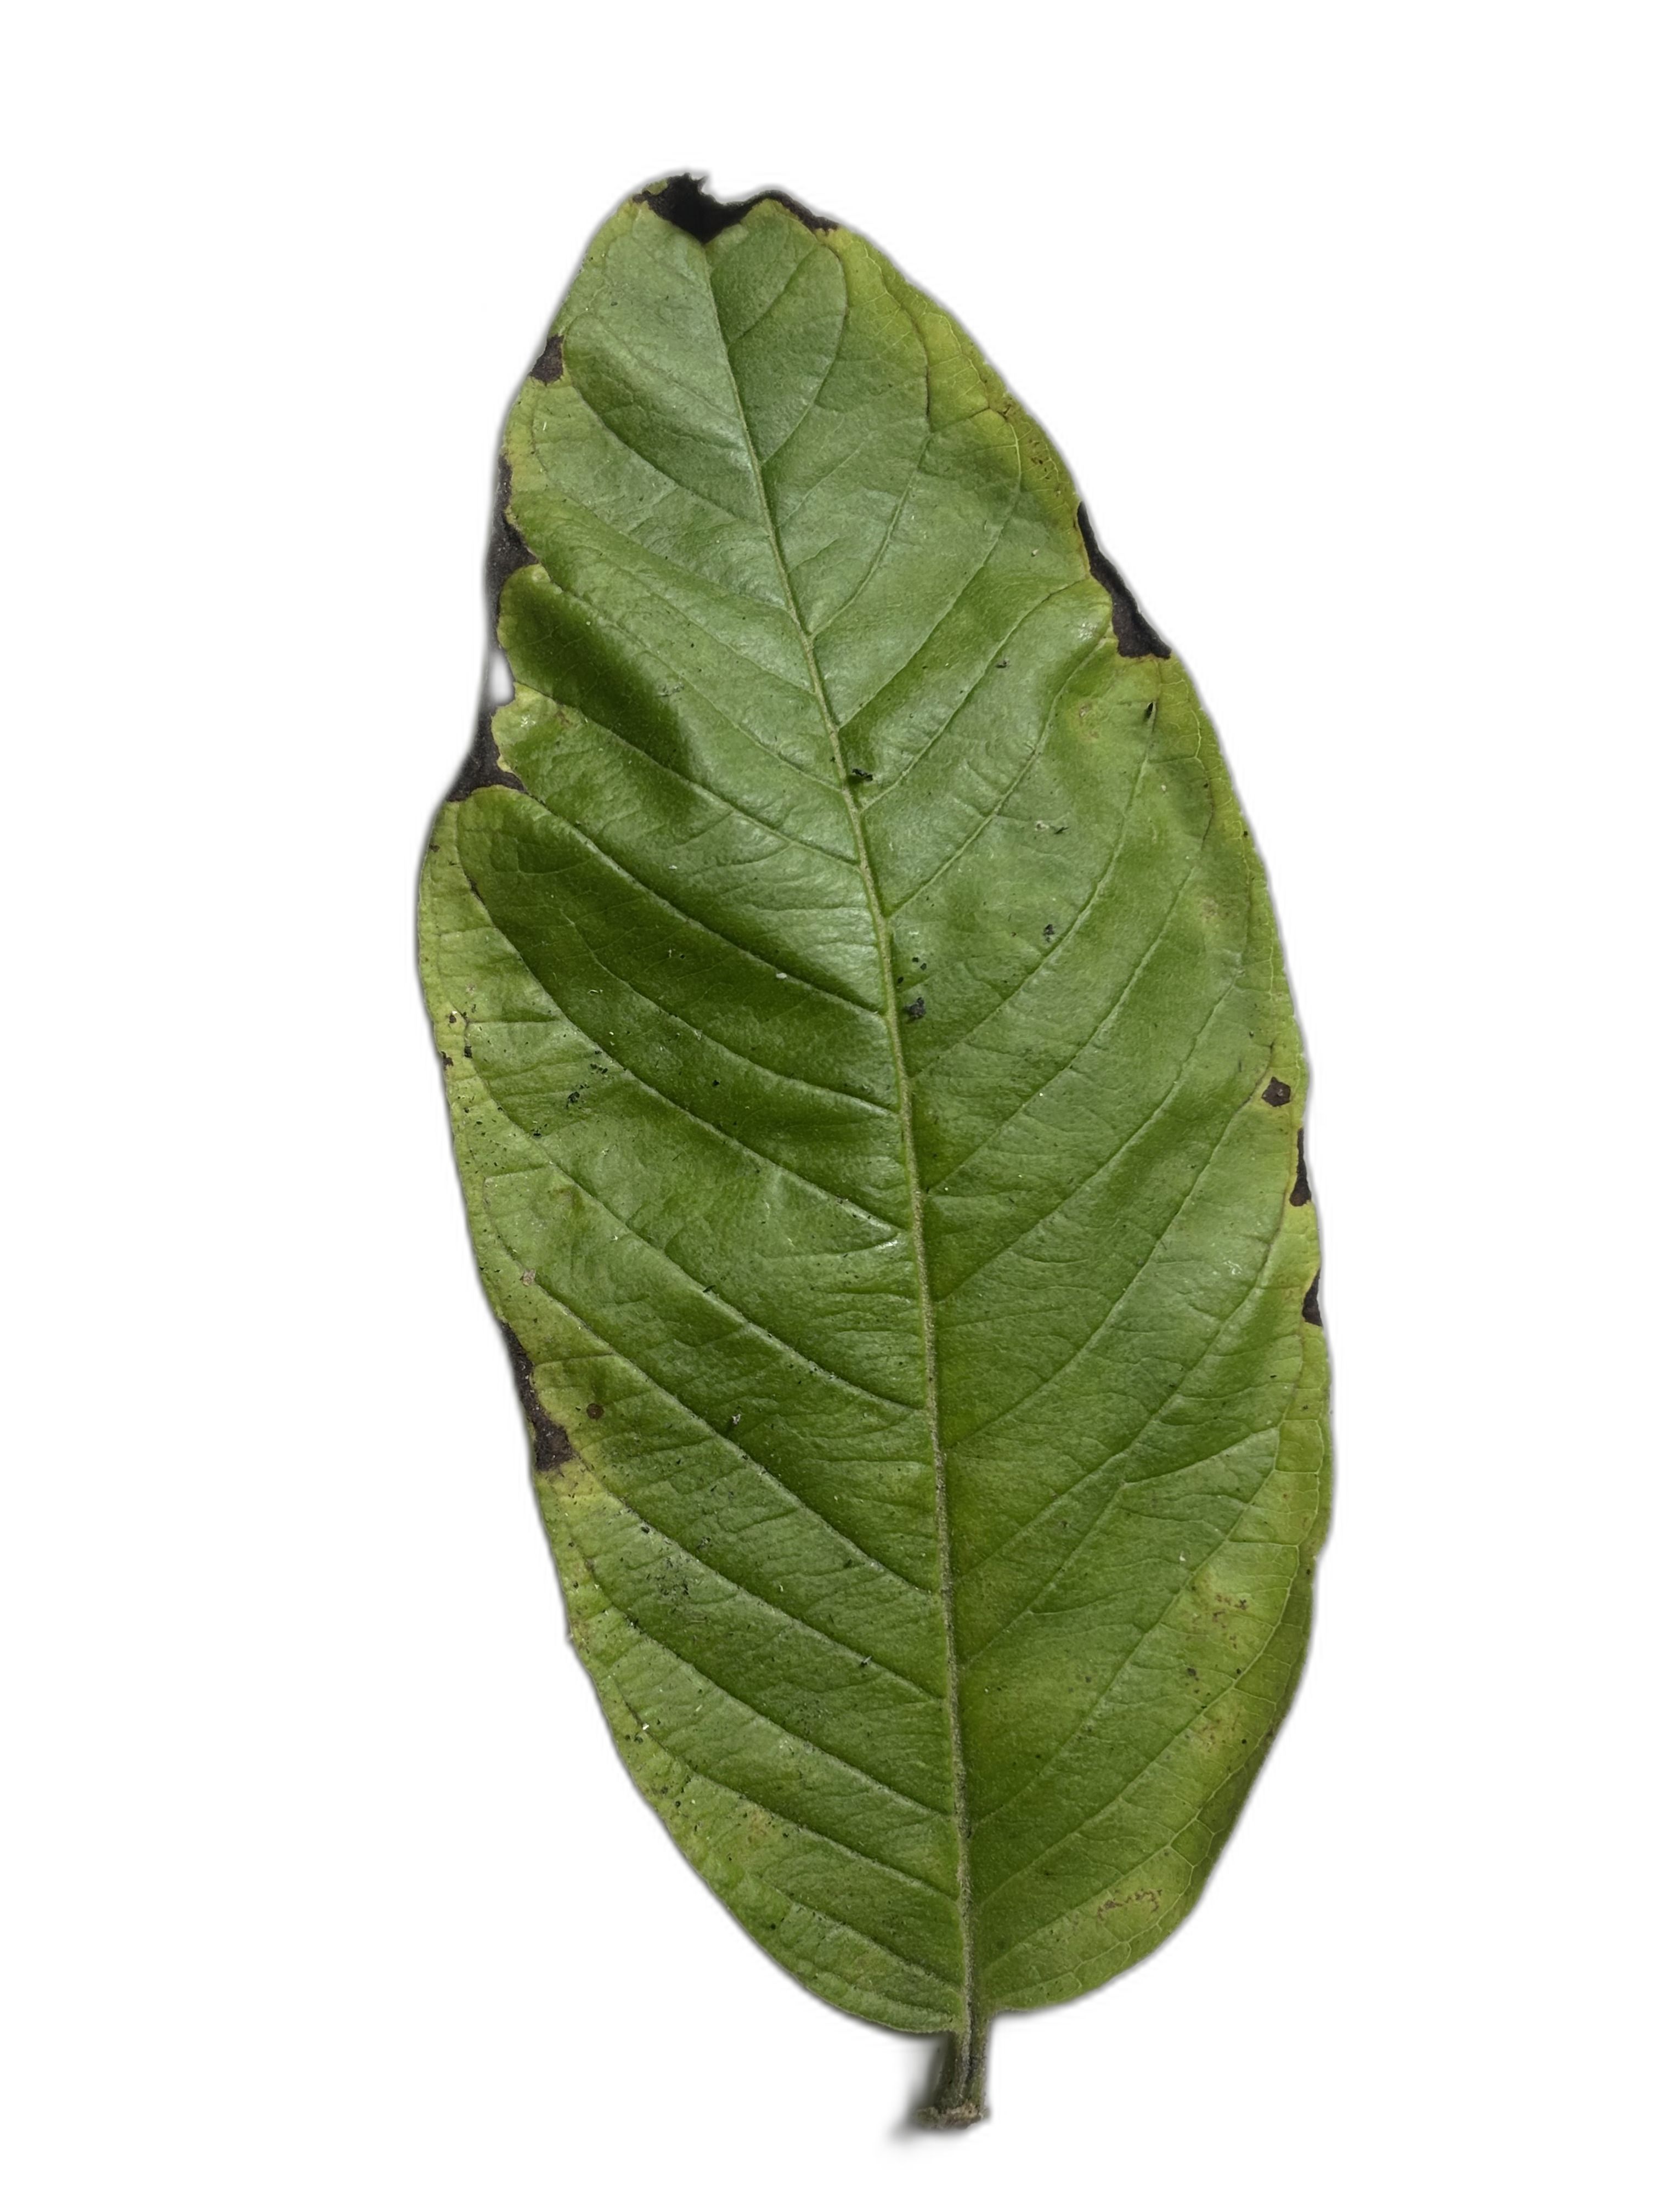
Plant part: leaf
Disease: Canker